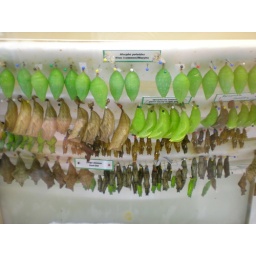
Cocoons in the butterfly house